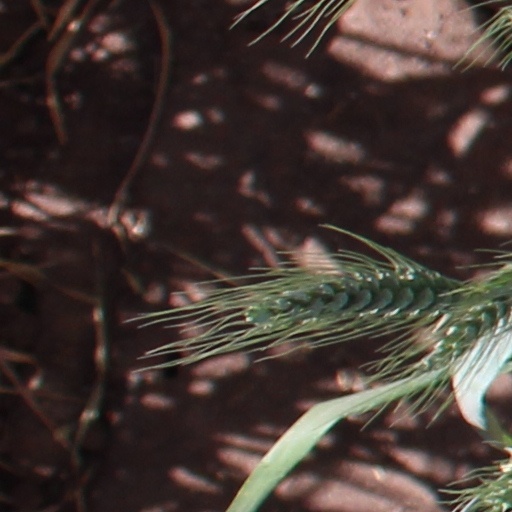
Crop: wheat